Jak and Daxter Collection

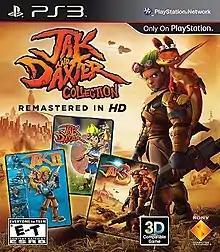
North American PlayStation 3 box art

Jak and Daxter Collection (known in the PAL region as The Jak and Daxter Trilogy) is a 2012 video game compilation developed by Mass Media and published by Sony Computer Entertainment for the PlayStation 3. It is a collection of remastered ports of the first three games in Naughty Dog's "Jak and Daxter" series. A port to the PlayStation Vita was released in 2013.